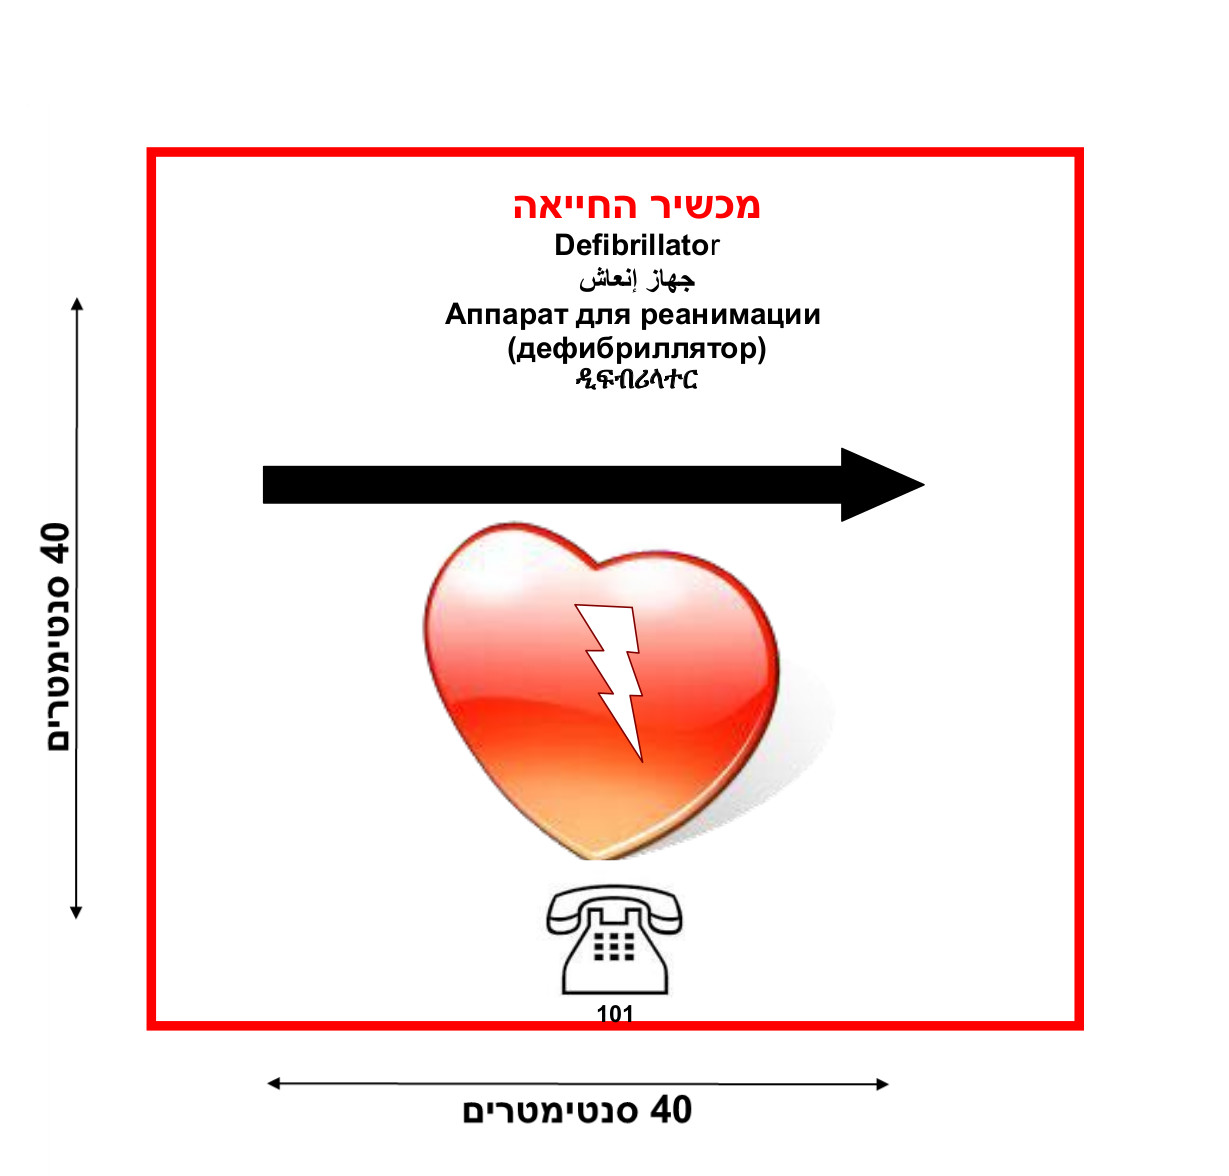
שלט המכוון אל עמדת החייאה לפי תקנות הצבת מכשירי החייאה במקומות ציבוריים, התשע״ד–2014
Specialty: medical-devices